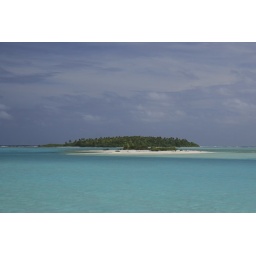
The water is too shallow for the boat, so we walked on the beach in really shallow water to the island.